2018 National League Division Series

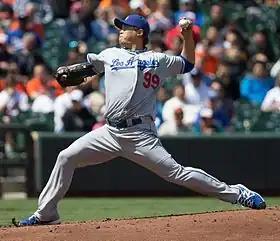
Dodgers' starting pitcher Hyun-jin Ryu got the win in Game 1.

The Brewers opened the game with a run in the top of the first inning, coming on a walk, single, and fielder's choice, with Christian Yelich scoring for the 1–0 lead. A Jesús Aguilar home run in the top of the fourth inning gave Milwaukee a 2–0 lead. The Brewers doubled their lead to 4–0 in the top of the sixth inning; with runners on second and third with two outs, Rockies reliever Scott Oberg gave up one run via balk and another via a wild pitch. Home runs by Orlando Arcia and Keon Broxton in the top of the ninth inning increased the lead to 6–0. In the bottom of the ninth, the Rockies got two men on base with one out, before Milwaukee reliever Josh Hader came in and recorded the final two outs, completing the sweep. Brewers pitcher Corbin Burnes got the win after pitching two innings of no-hit relief, while Rockies starter Germán Márquez allowed seven hits and two runs in five innings and took the loss. The Brewers' 12 innings from starters were the fewest ever for a team that won a Division Series. The Brewers went on to play the Dodgers in the NLCS.